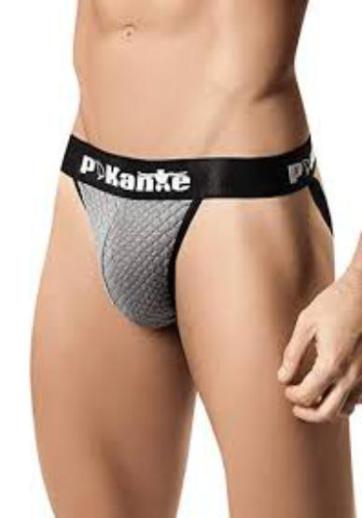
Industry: Clothes